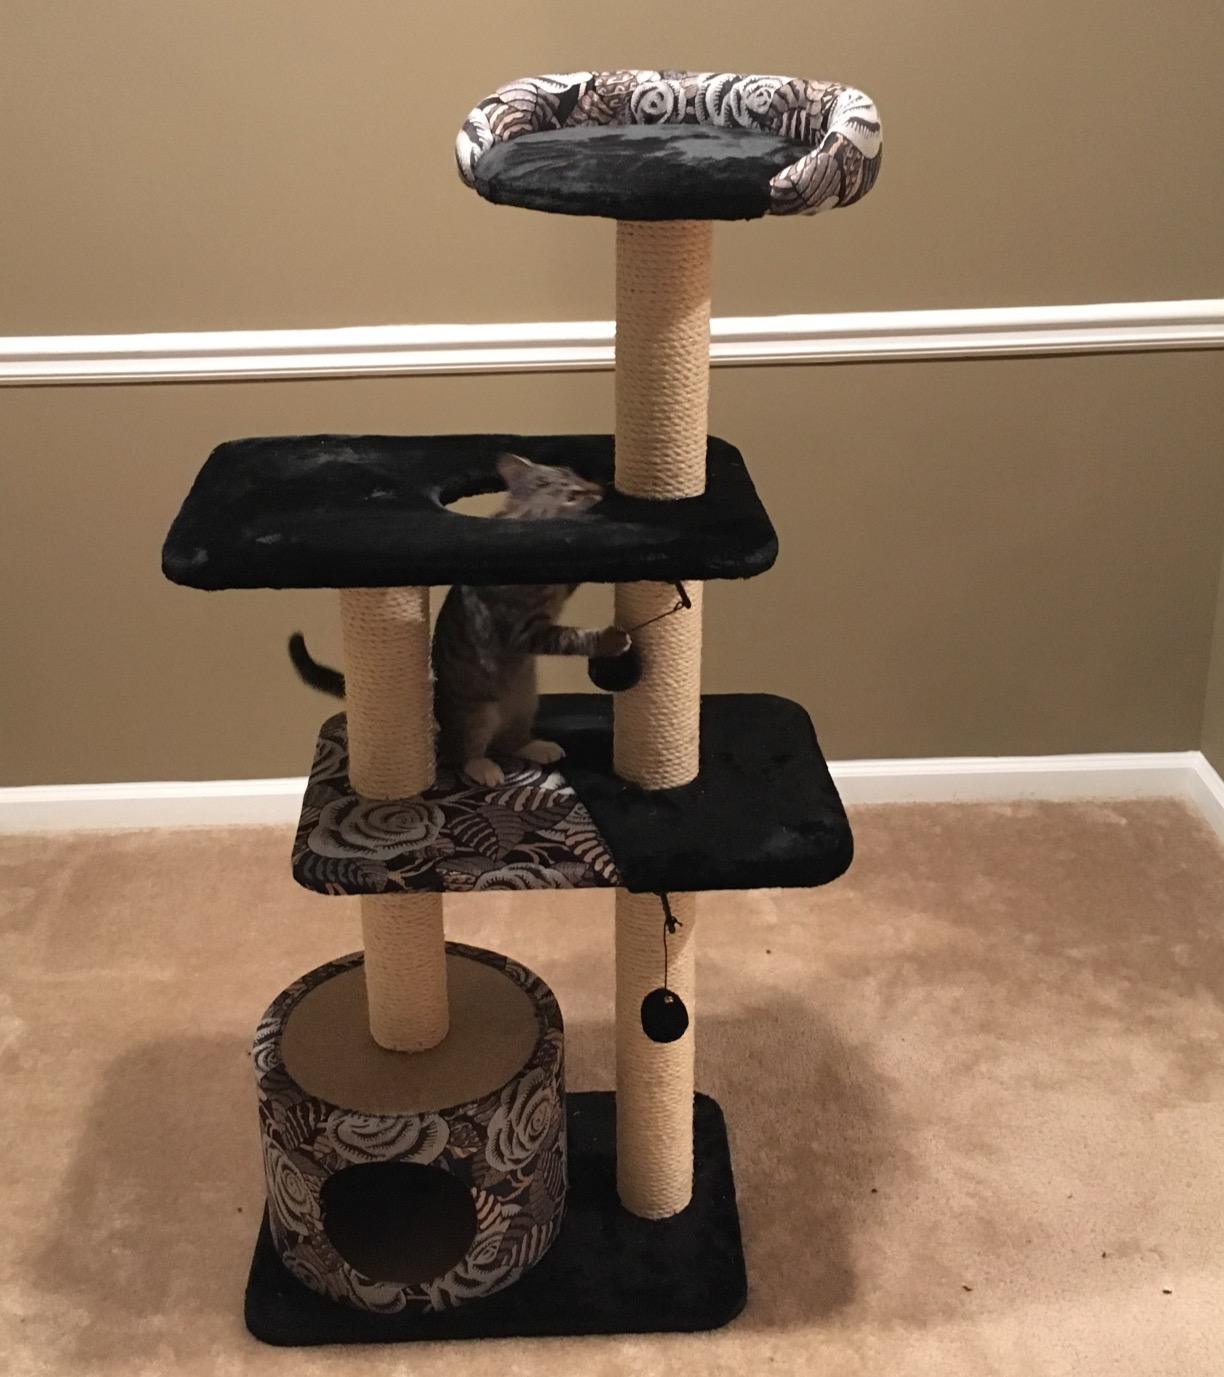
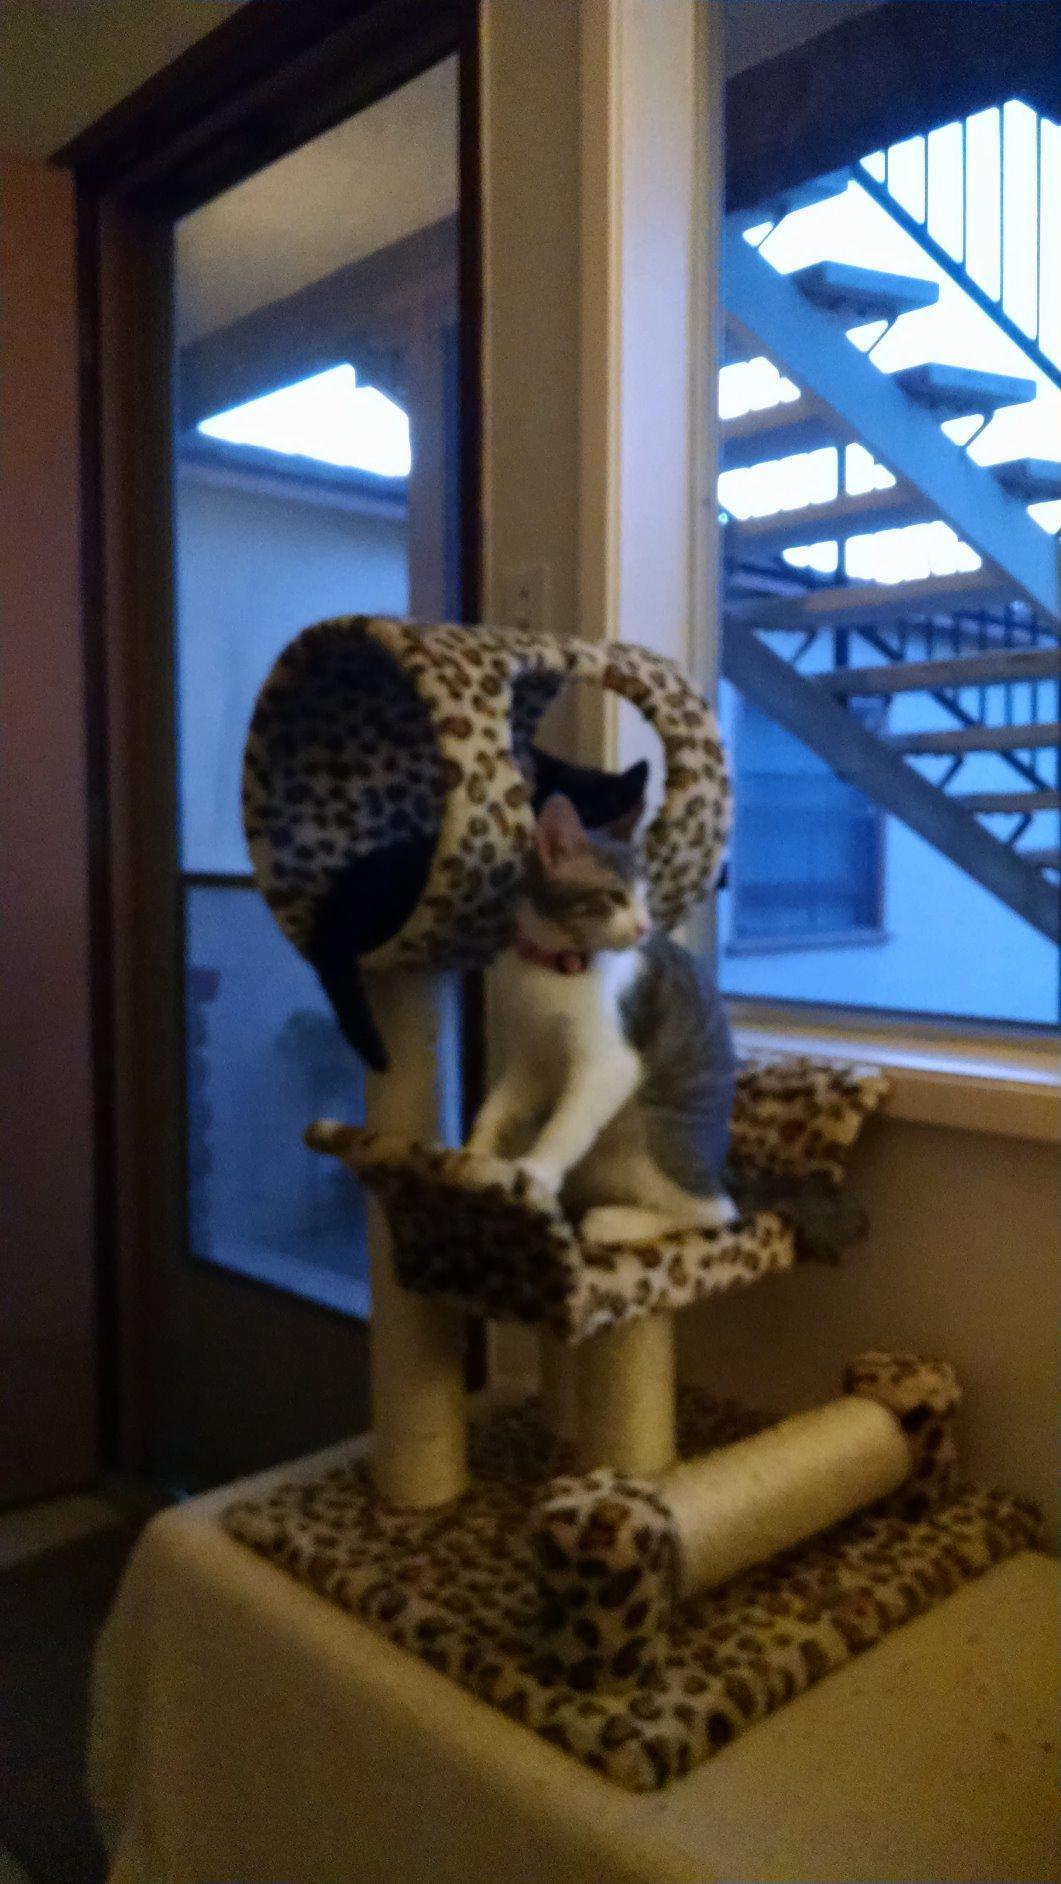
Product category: items_cat tree
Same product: no